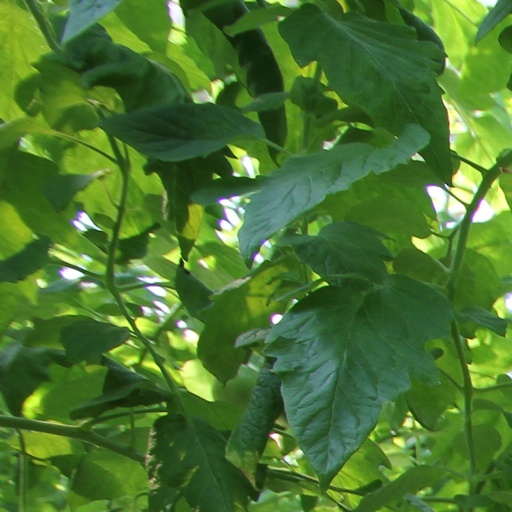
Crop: tomato